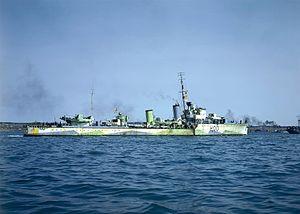
La classe C et D est un groupe de 14 destroyers de la Royal Navy commandée en fin des années 1930.